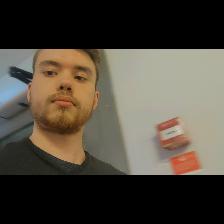
Label: Human